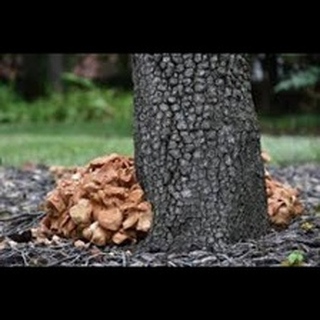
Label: wheat_common_root_rot